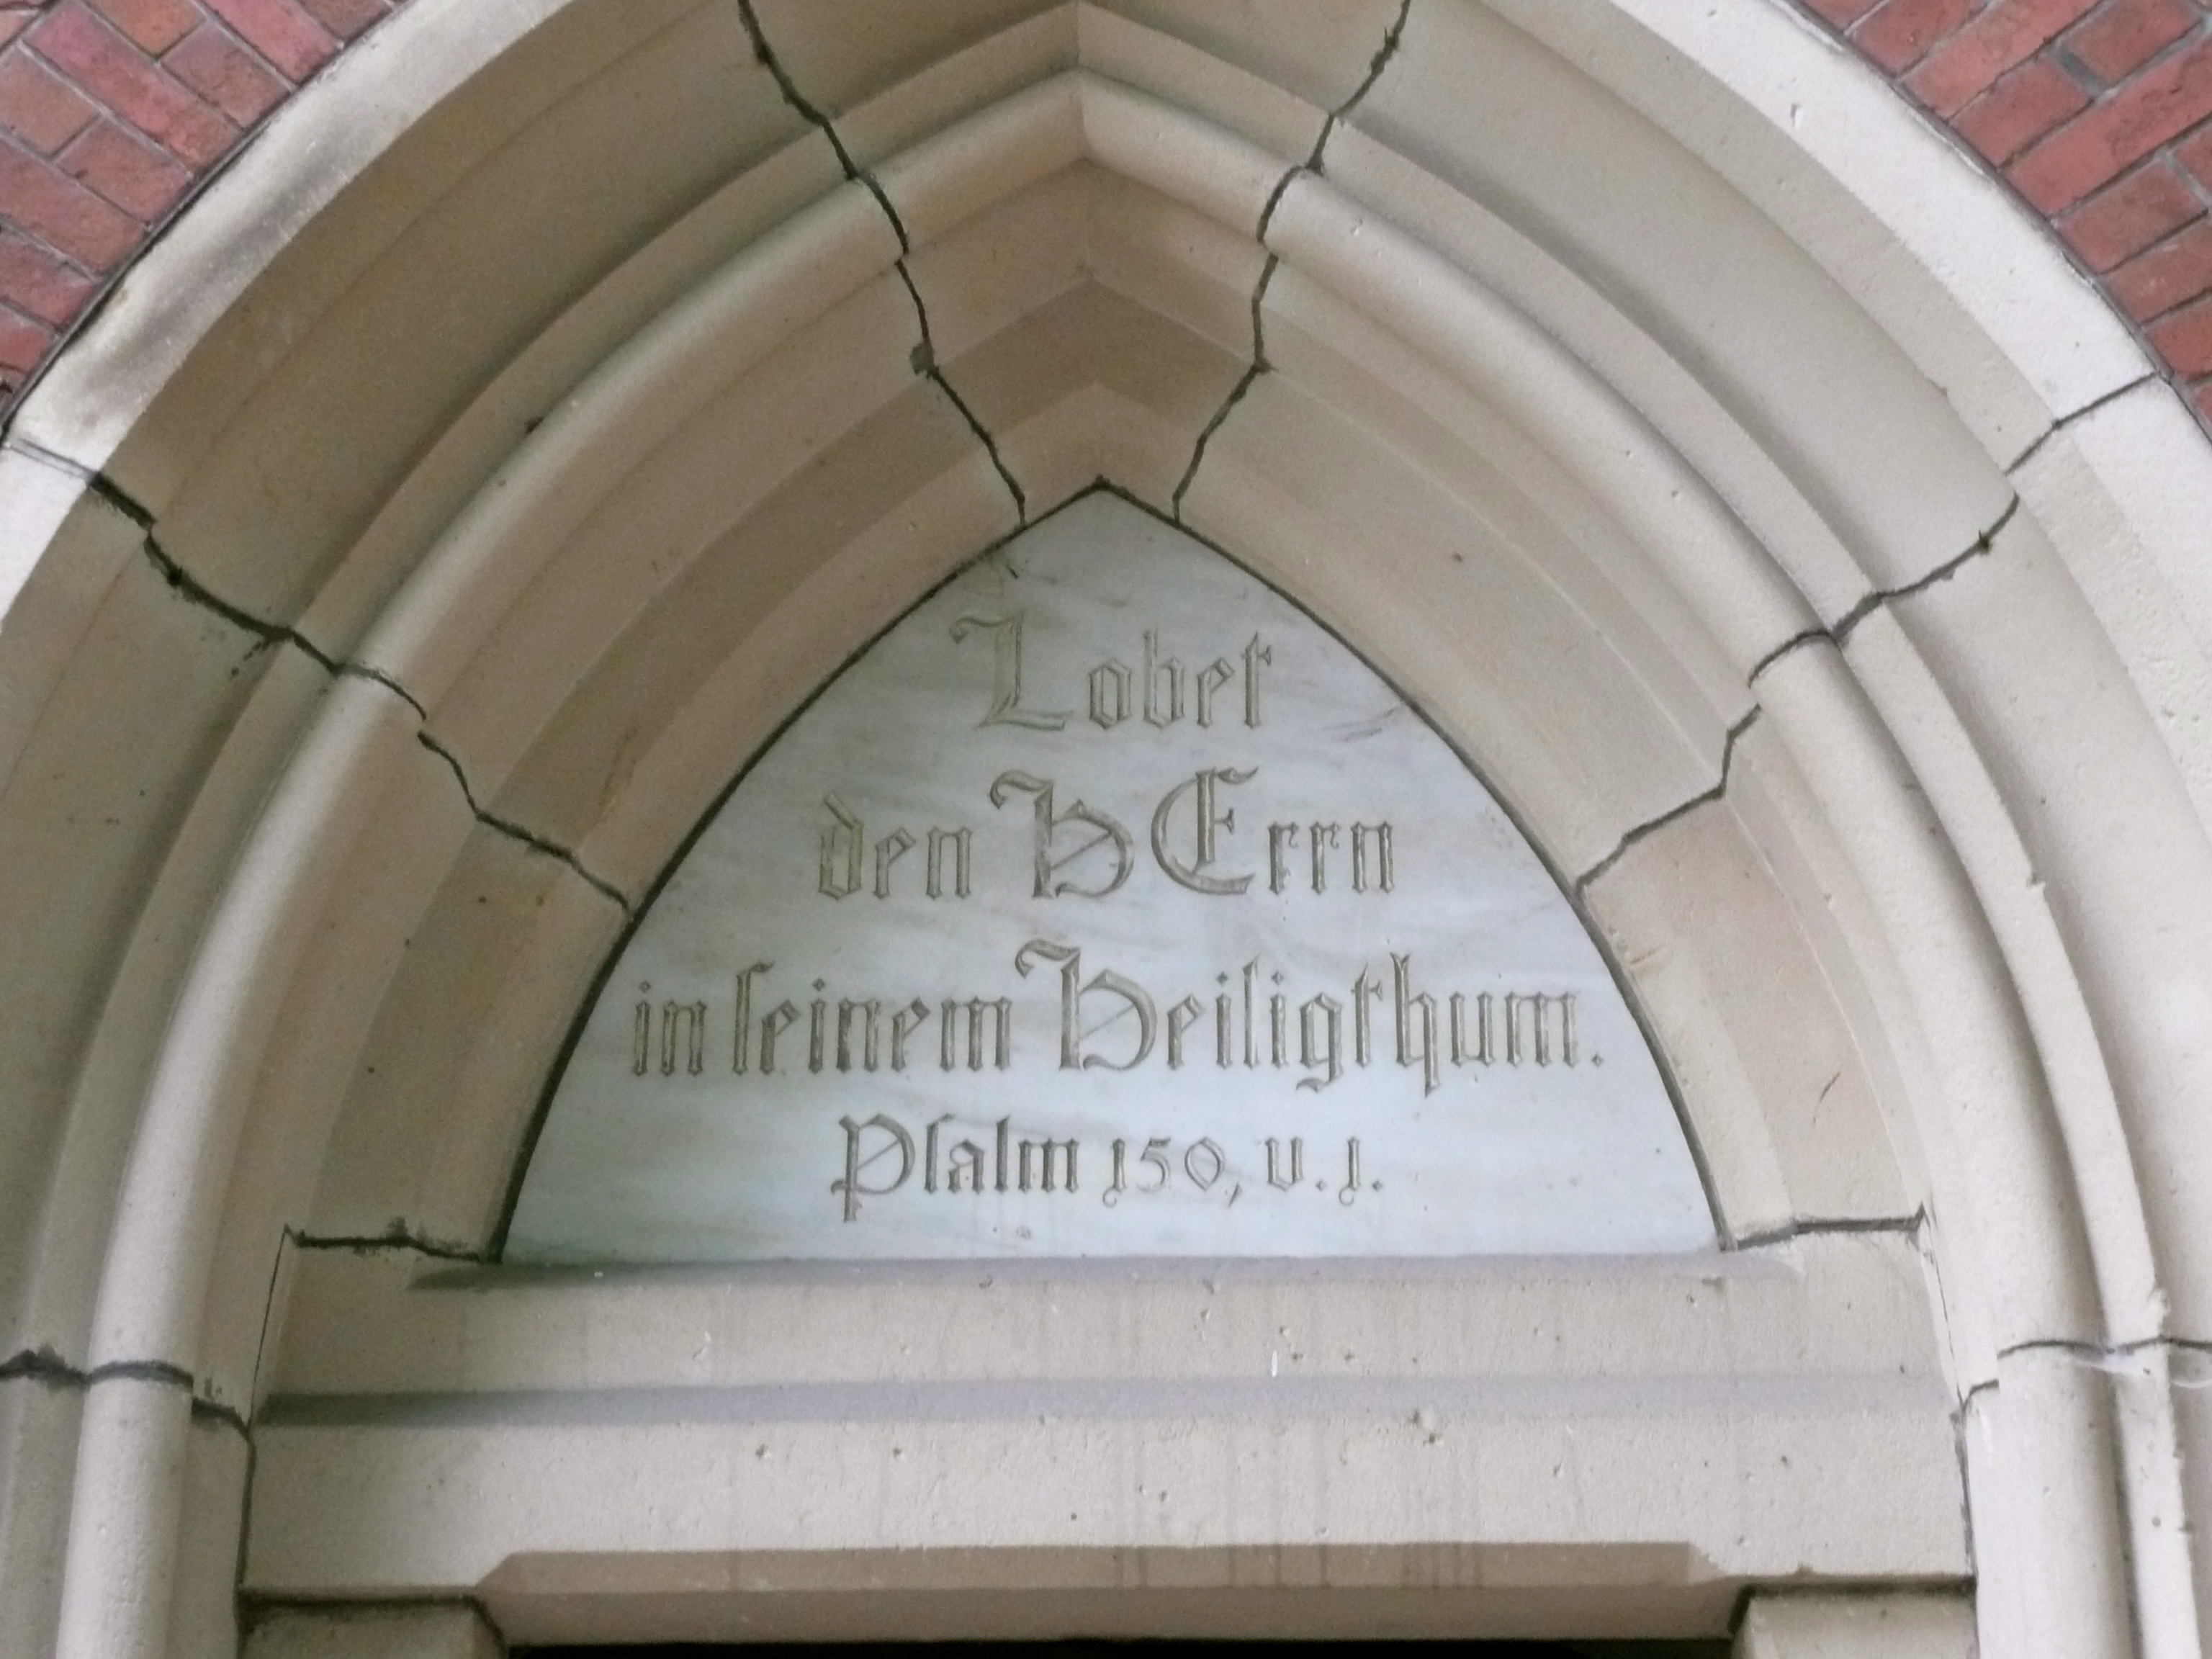
architecture, arch, inscription, dome, man made object, church entrance, psalm 150